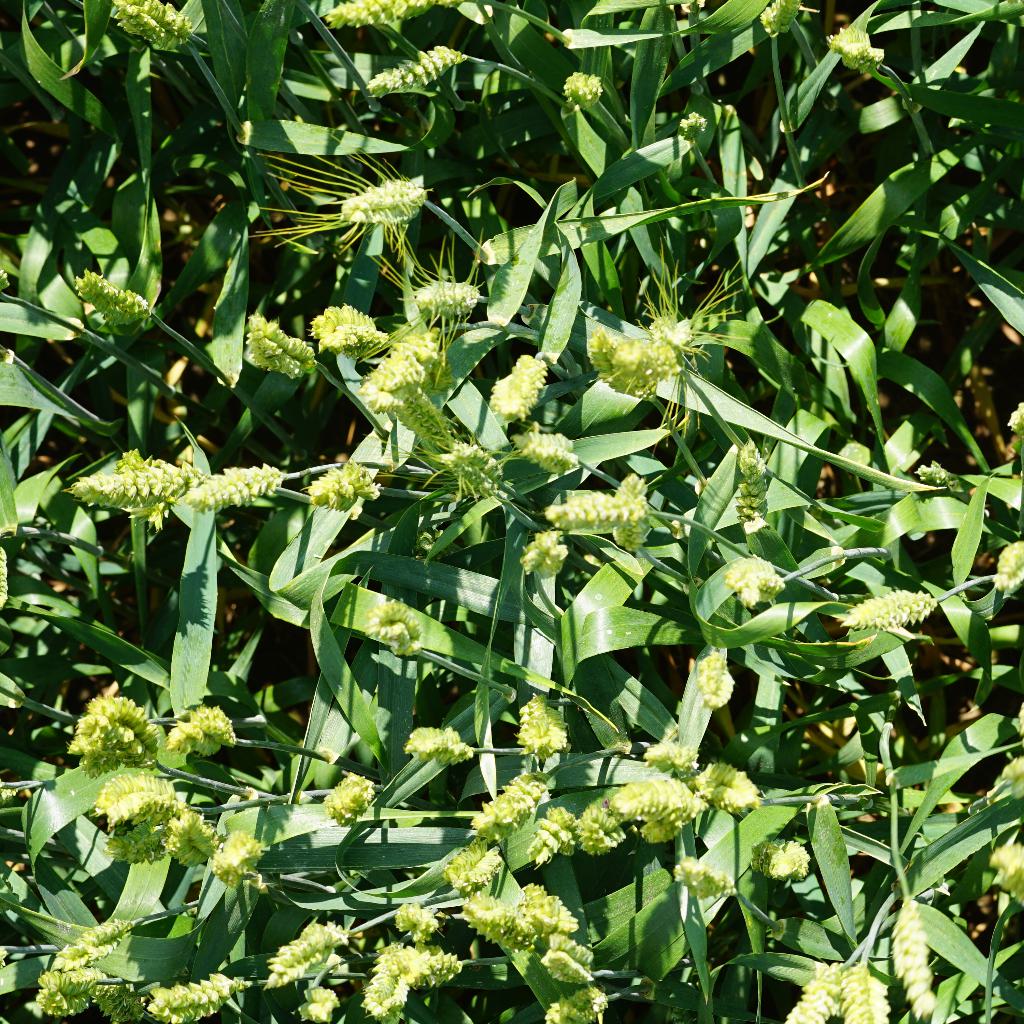
Country: France
Location: Gréoux
Wheat development stage: Filling